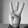
ASL letter: W